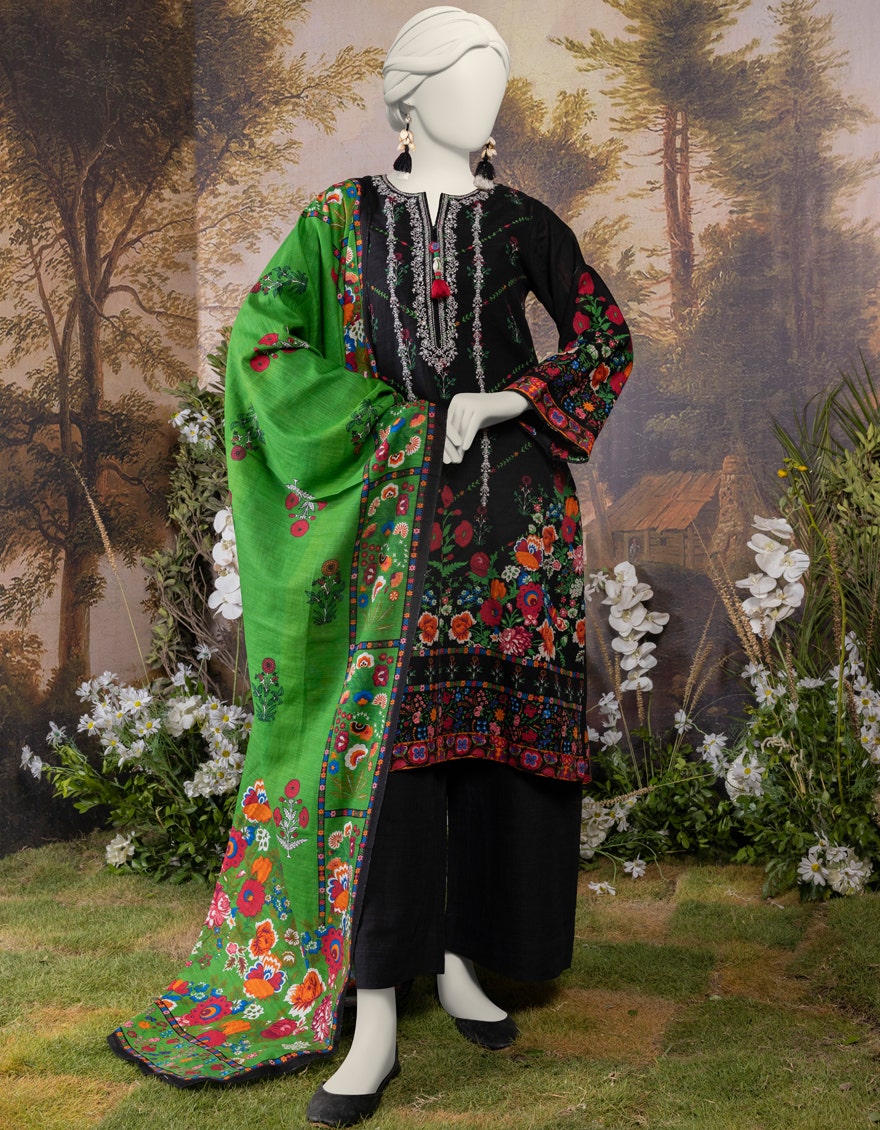
black multi embroidered salwar suit